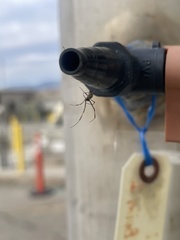
Species: Lactrodectus_hesperus